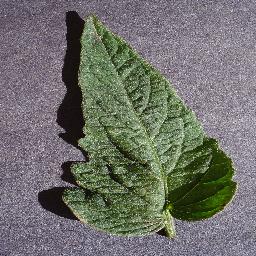
Label: Tomato___healthy